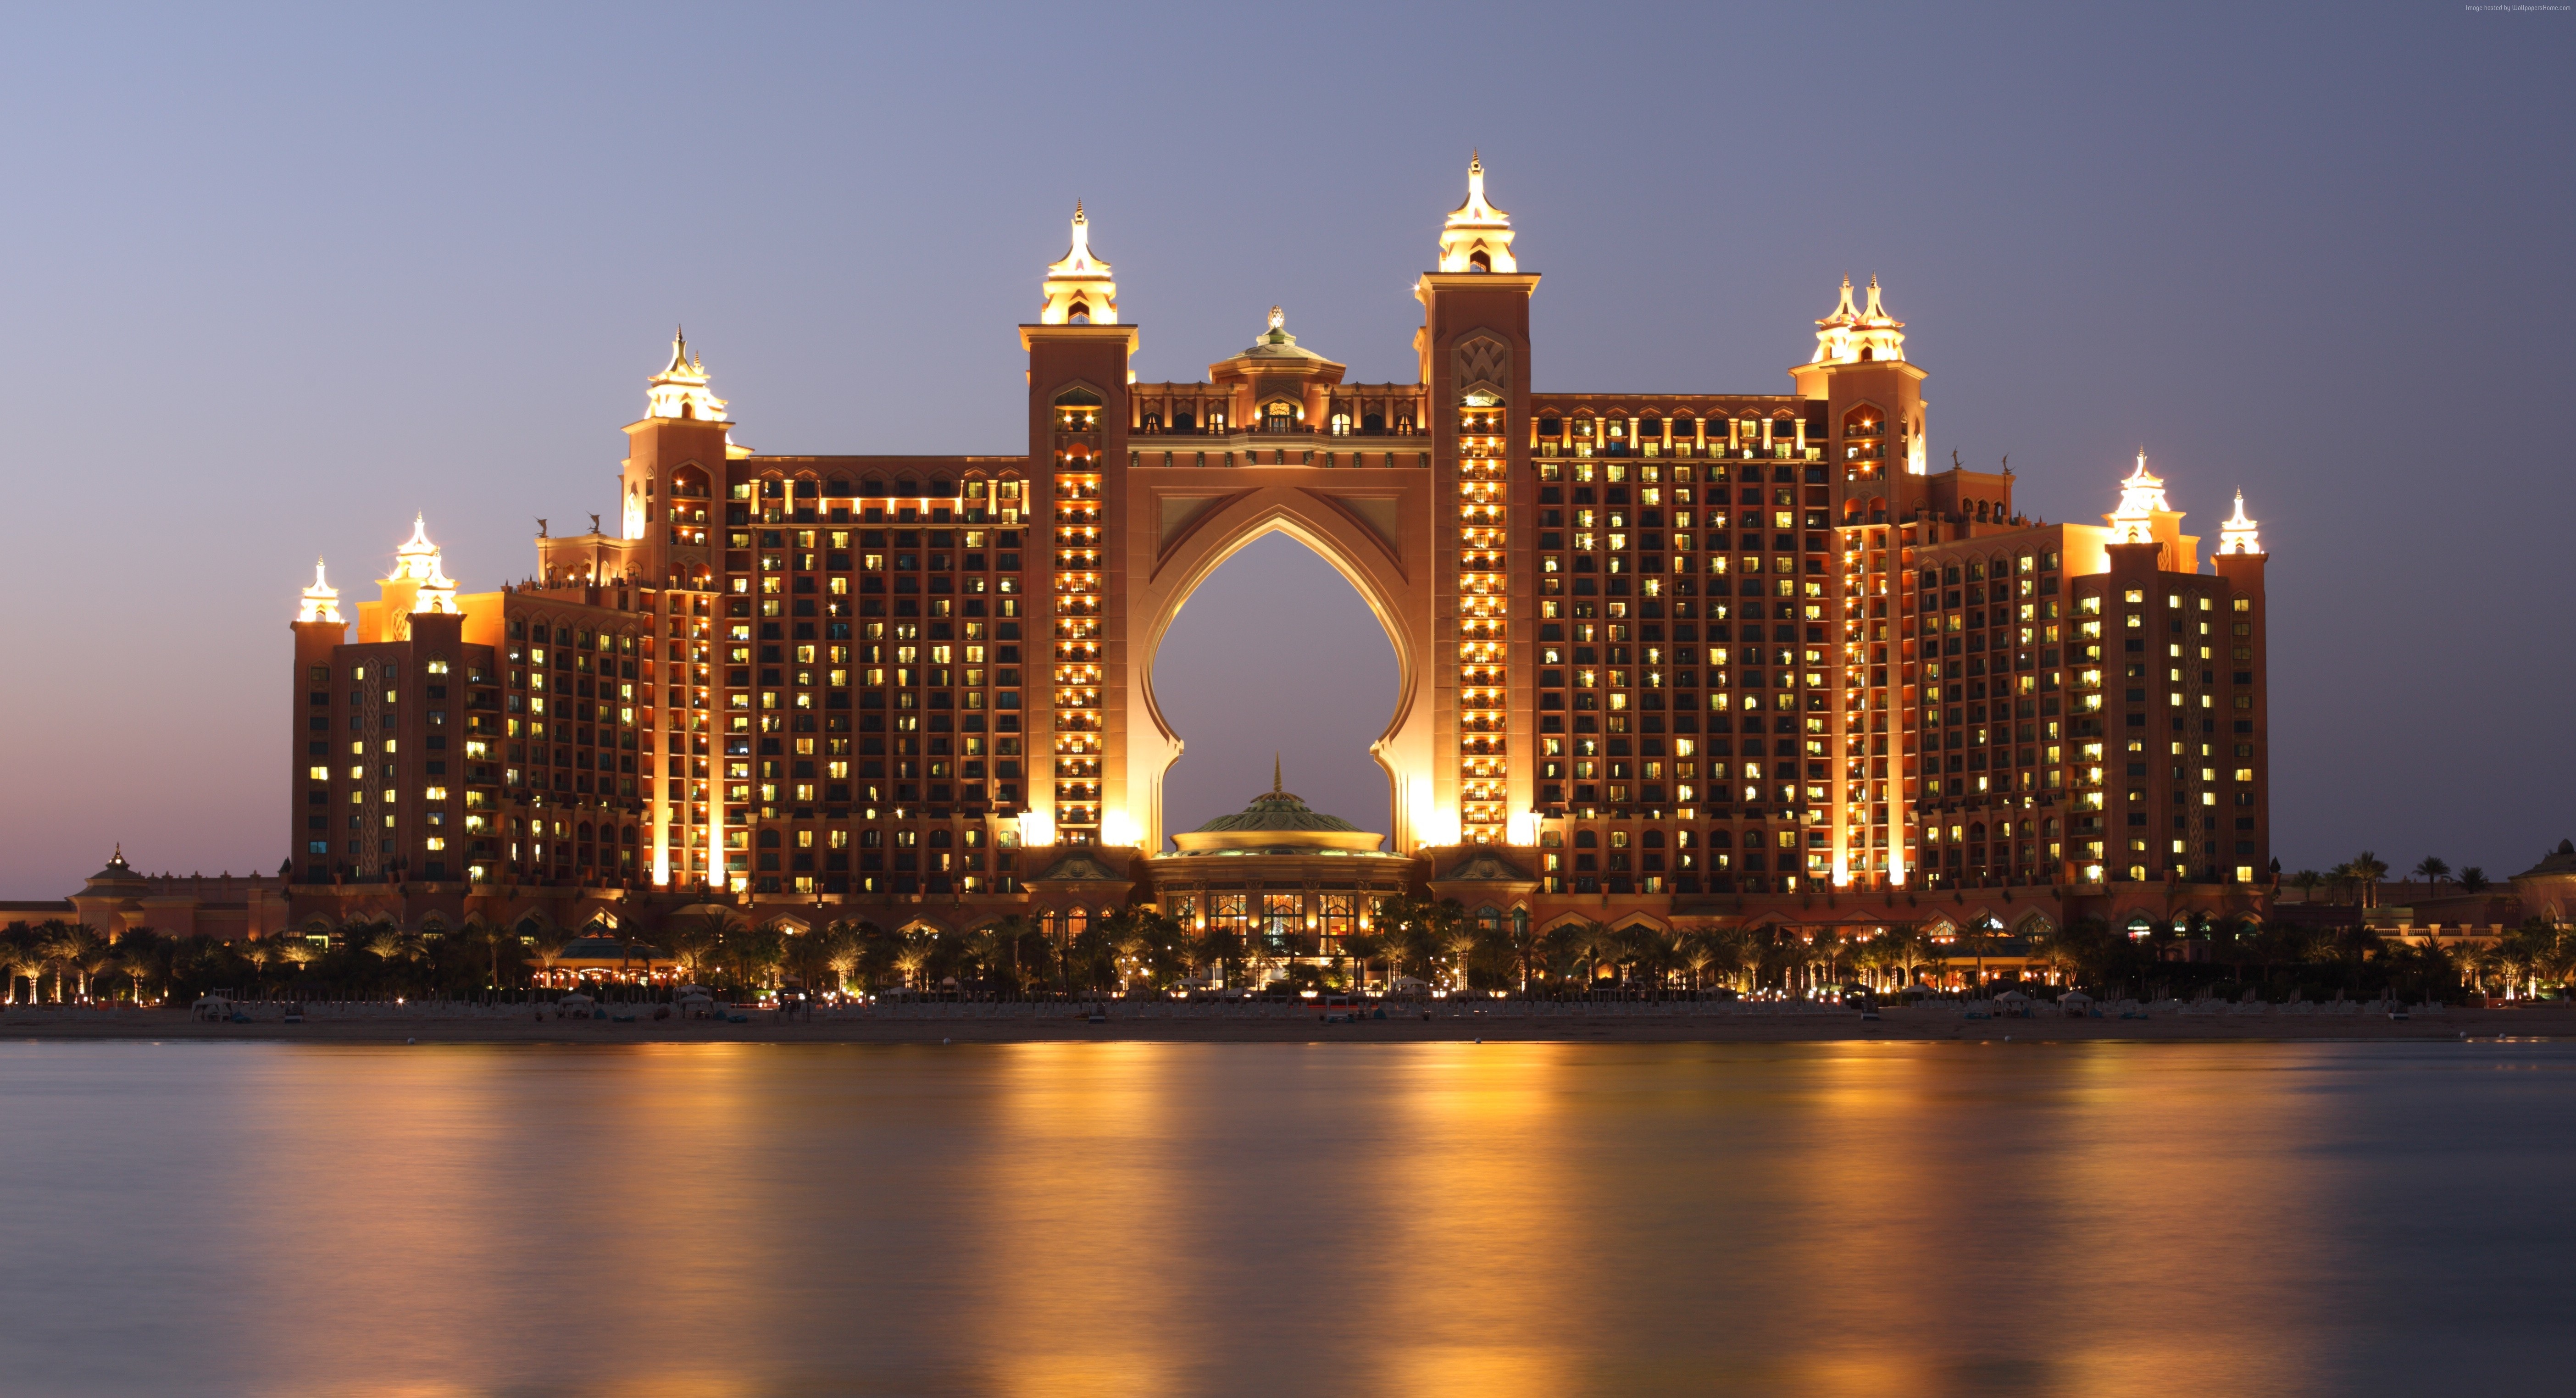
water, ocean, horizon, architecture, skyline, night, view, building, city, skyscraper, cityscape, vacation, travel, dusk, evening, reflection, tower, dubai, holiday, island, landmark, exterior, tourism, modern, luxury, hotel, resort, atlantis, emirates, mall, illumination, metropolis, the palm, human settlement